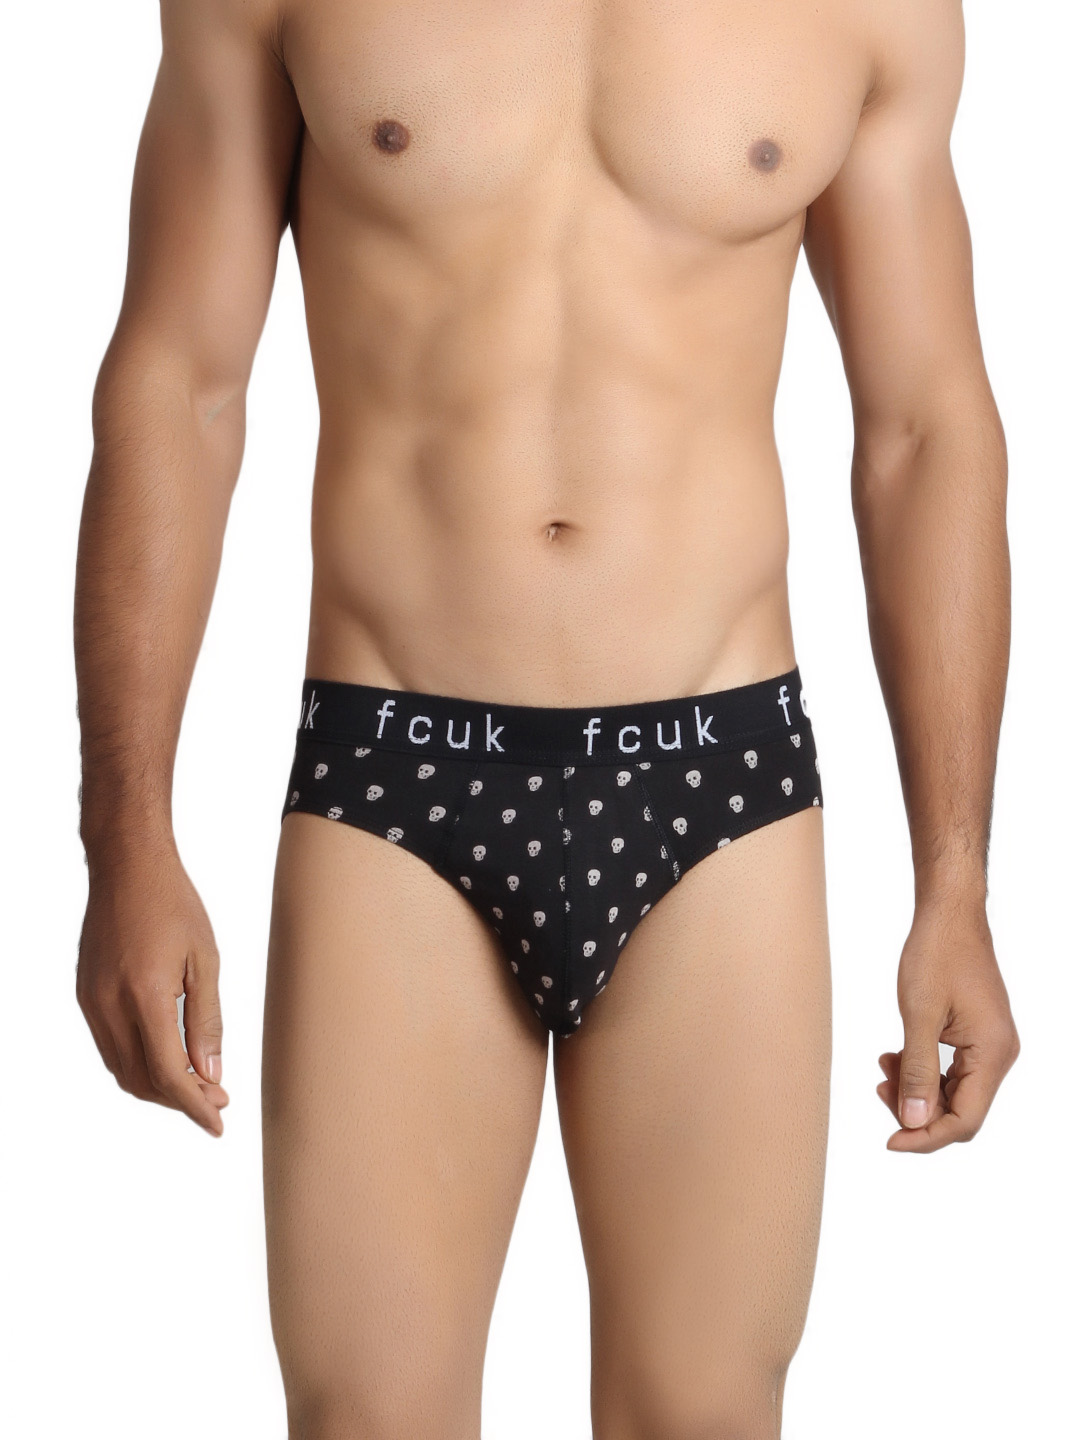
FCUK Underwear Men Black Printed Brief
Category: Apparel / Innerwear / Briefs
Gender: Men
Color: Black
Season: Summer 2016
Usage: Casual